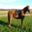
Label: horse